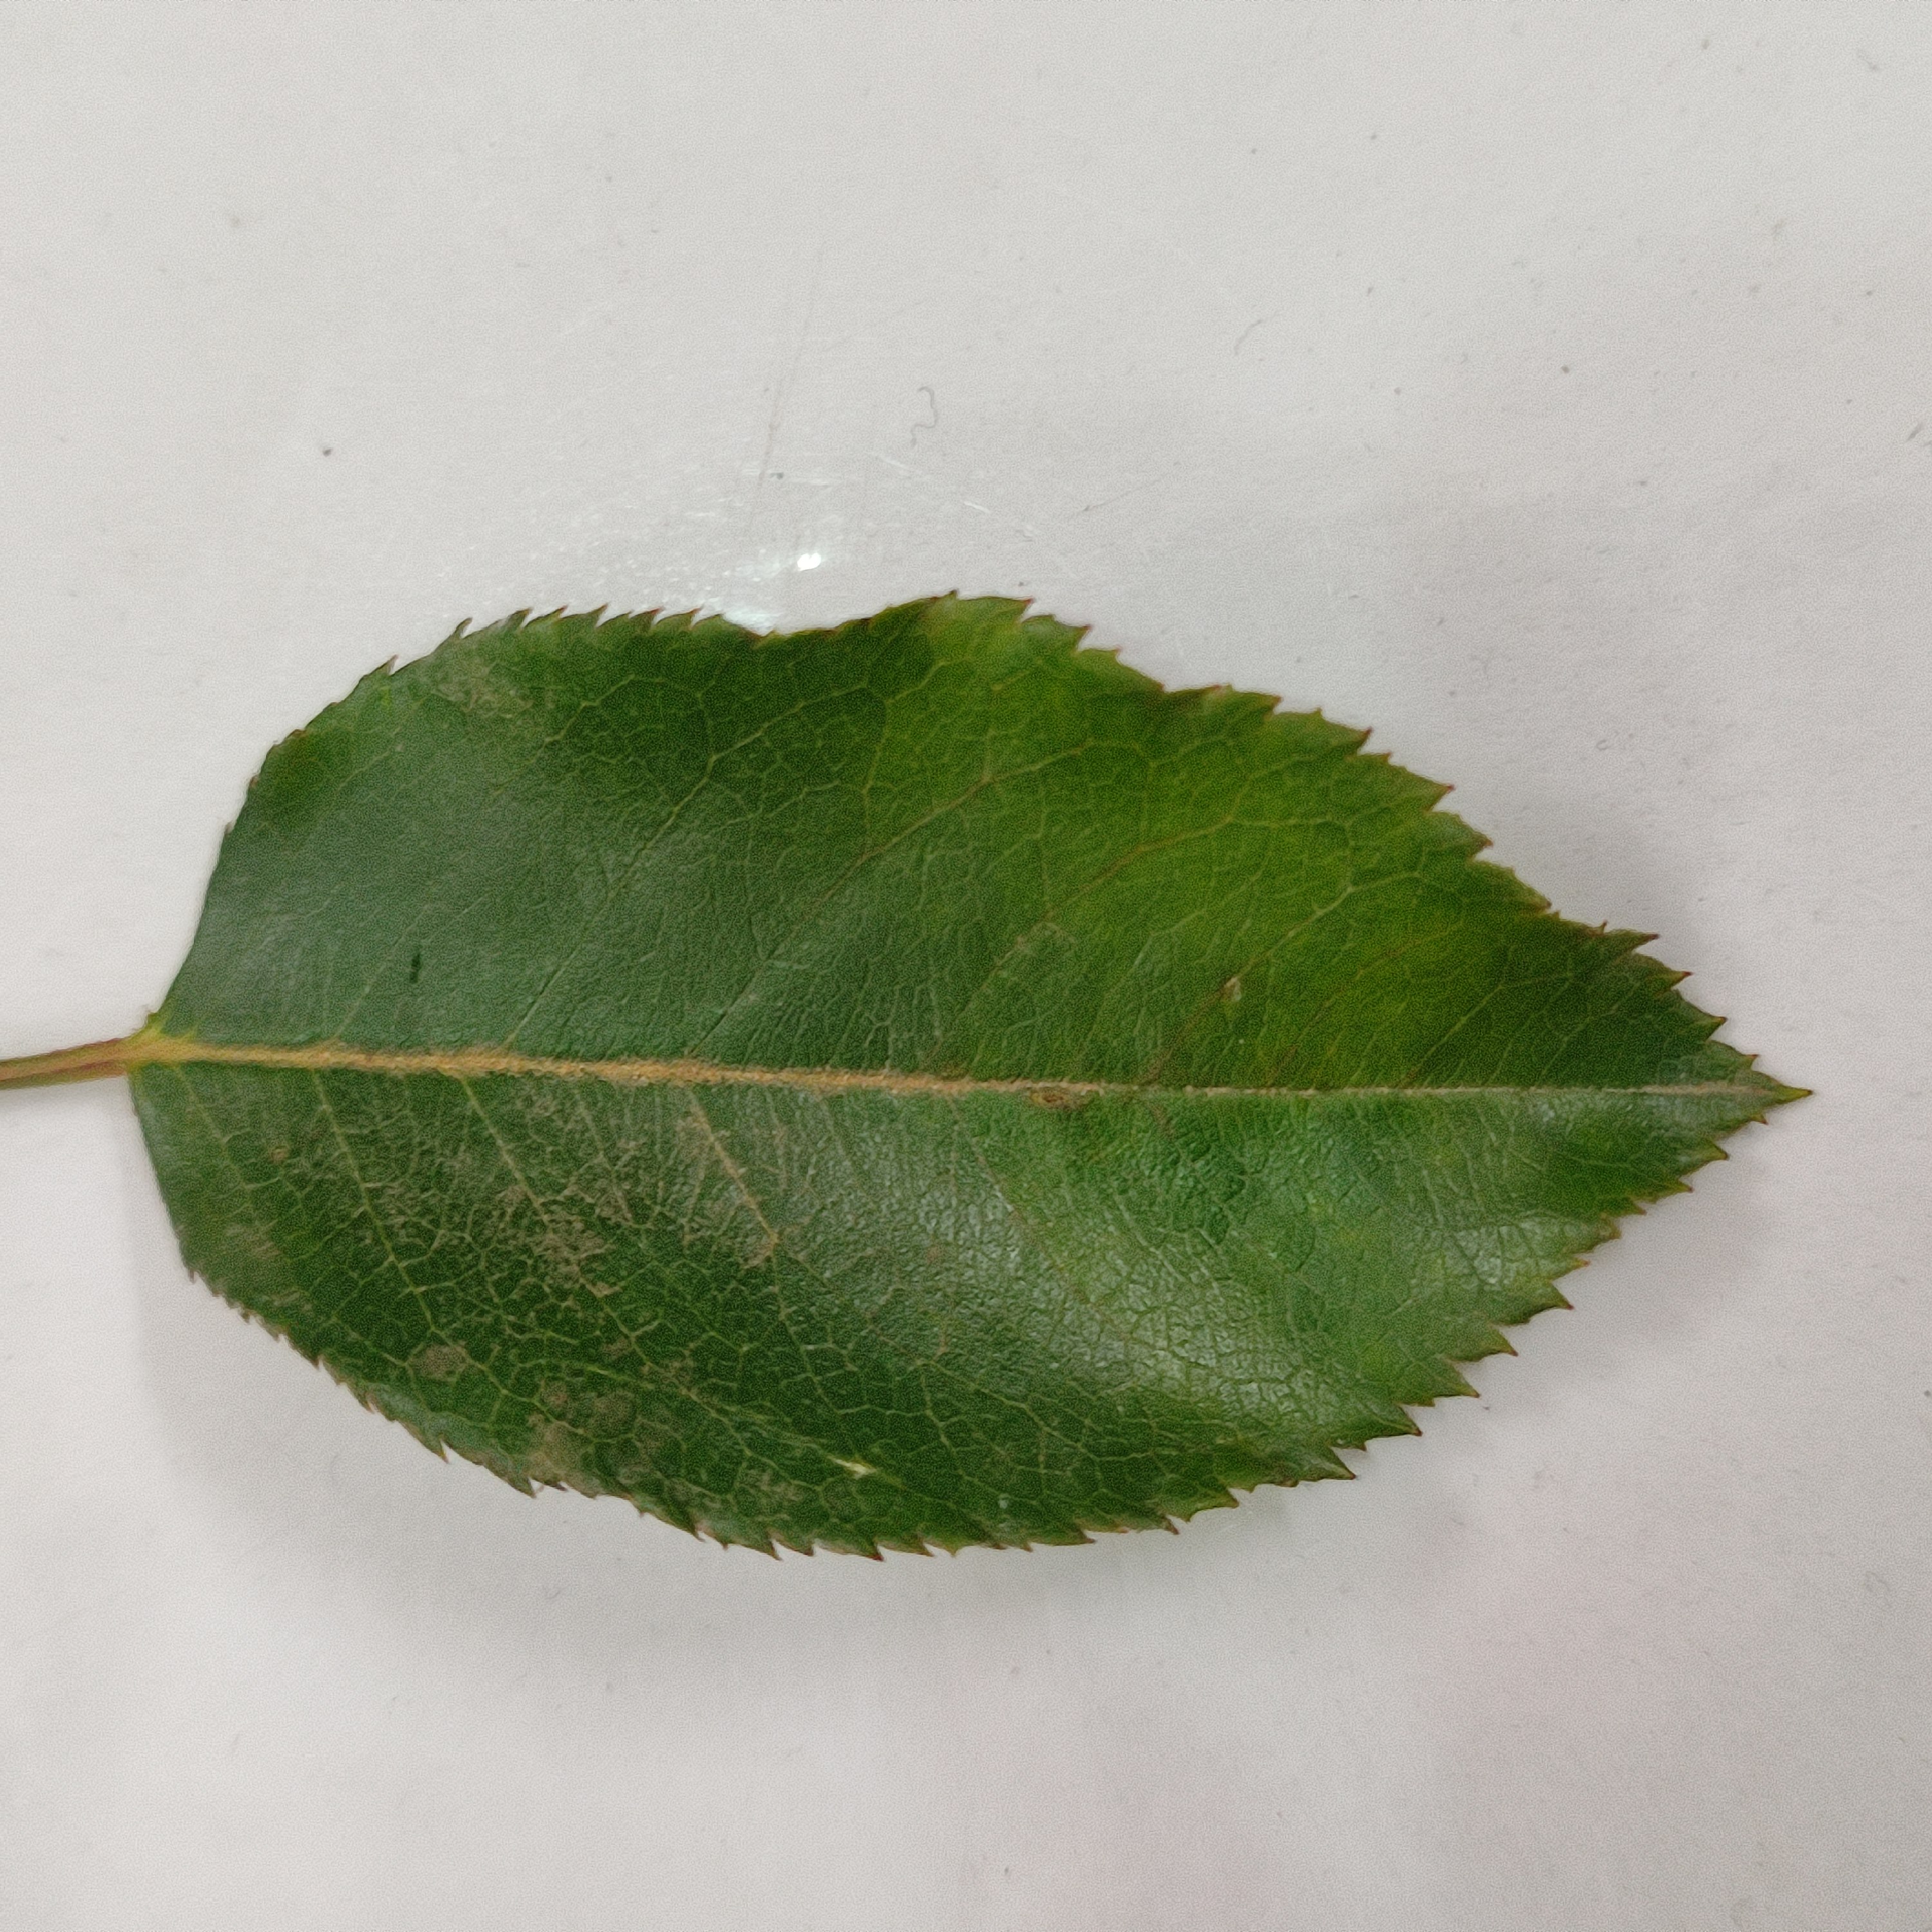
Label: Healthy Leaf